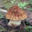
Label: mushroom